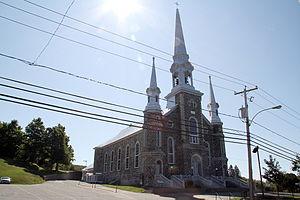
Cet article recense les lieux patrimoniaux du Centre-du-Québec inscrit au répertoire des lieux patrimoniaux du Canada, qu'ils soient de niveau provincial, fédéral ou municipal.